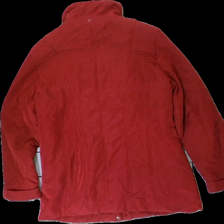
View: back
Type: Winter jacket
Category: Ladies
Brand: Not in the list
Brand text on label: windfield
Colors: Red
Material: 100% polyester
Pattern: Embroidered
Cut: Regular
Size: 40
Season: Winter
Price range: <50
Recommended usage: Export
Description: röd vinter jacka, nopprig vid händerna